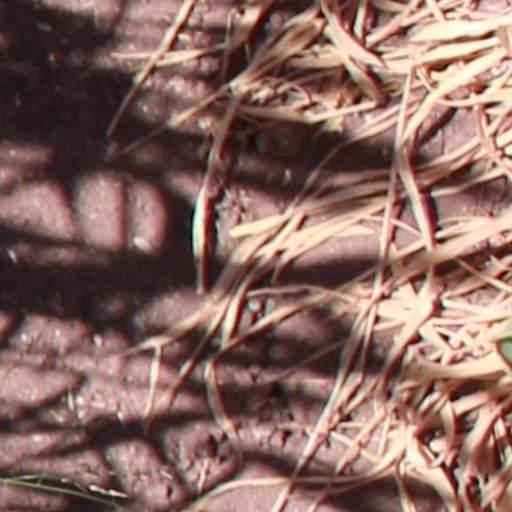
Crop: wheat